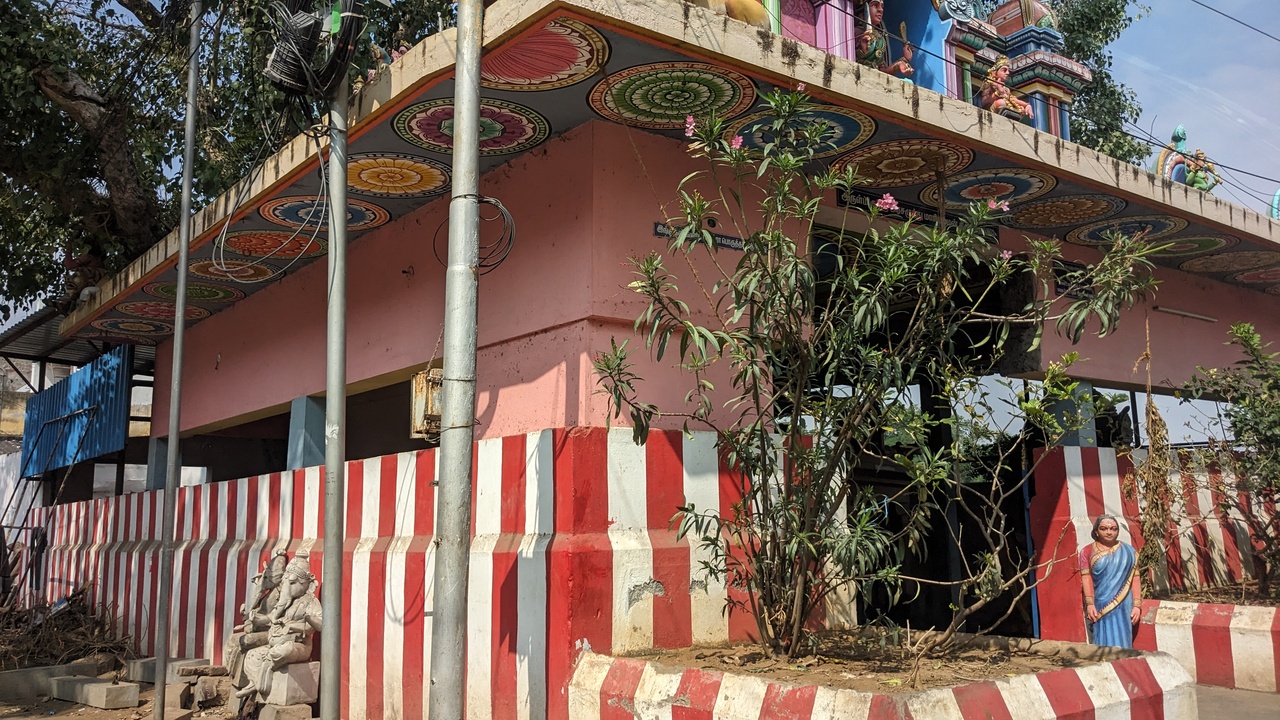
Photos taken from a trip to South eastern Tamilnadu